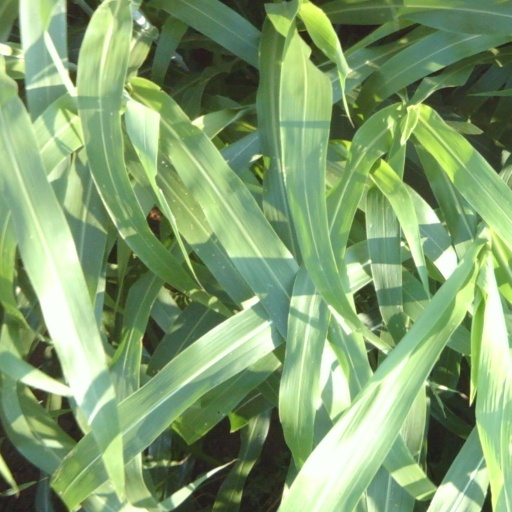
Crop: sorghum